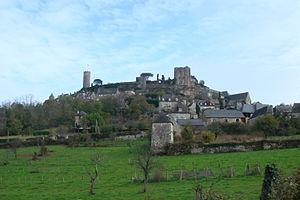
Raymond ou Raimond de Turenne est le 7ᵉ vicomte de Turenne.
Turenne est une commune française située dans le département de la Corrèze en région Nouvelle-Aquitaine.